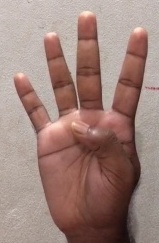
ASL sign: 4